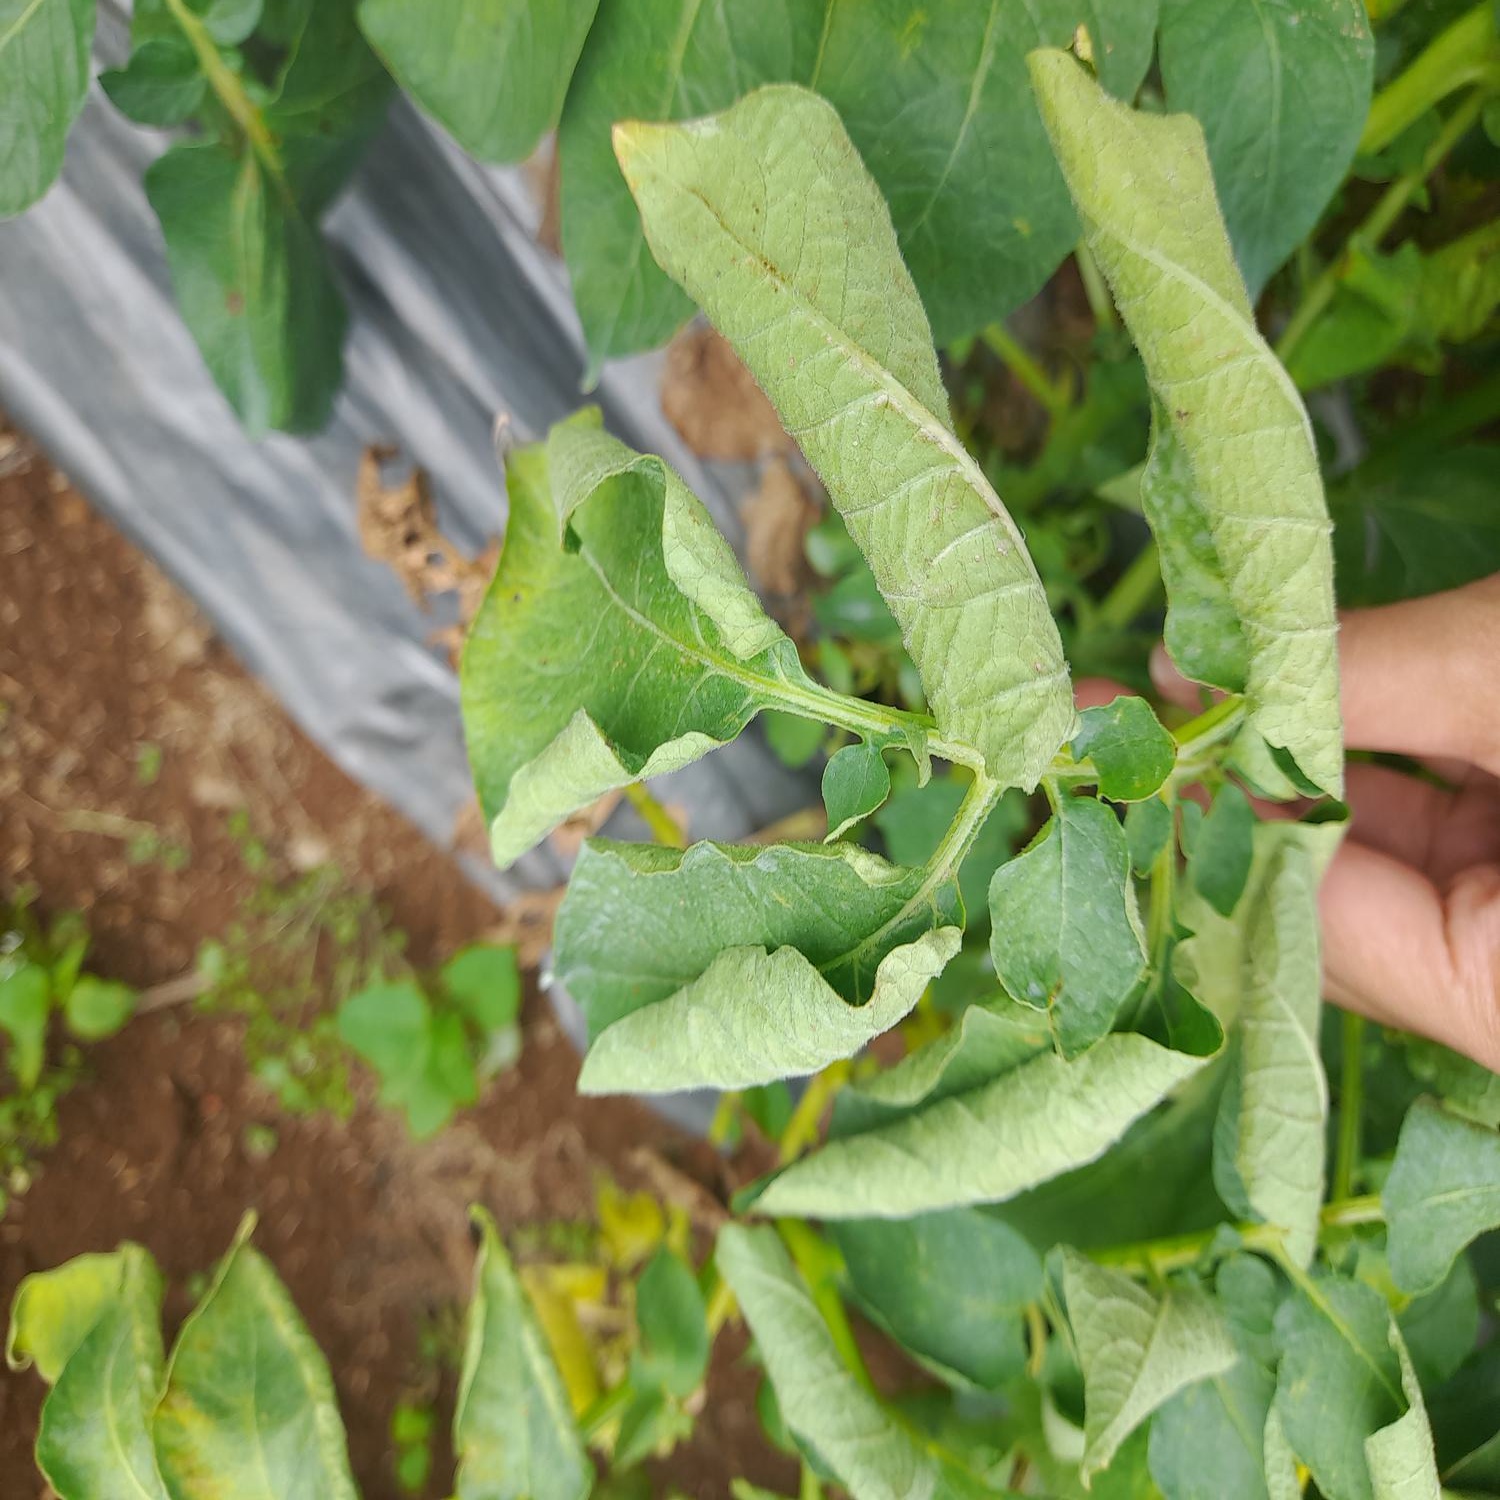
Etiqueta: Pudricion_Parda